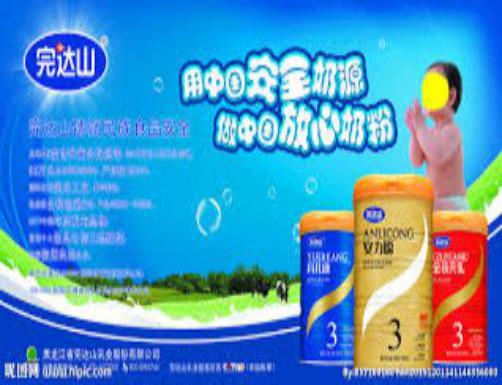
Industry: Food